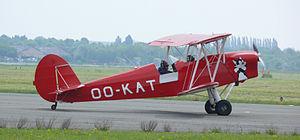
Le Stampe SV-4 est un biplan d'entraînement de voltige aérienne. Conçu par l'ingénieur belge Jean Stampe, associé à Maurice Vertongen, et construit initialement par leur entreprise Stampe et Vertongen à partir de 1937, il a été largement diffusé après la Seconde Guerre mondiale.